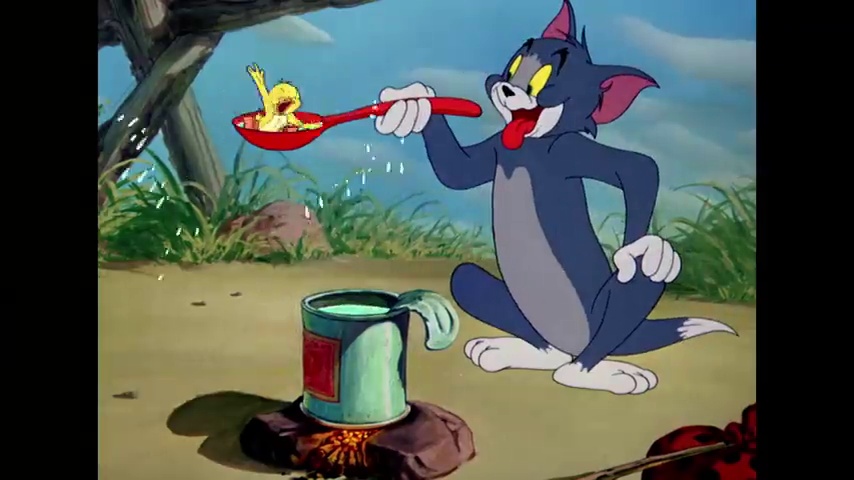
Portrait style: Cartoon Portrait